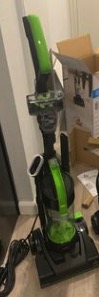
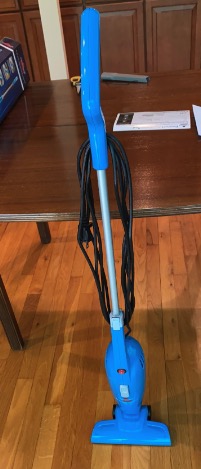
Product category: items_vacuum
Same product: no